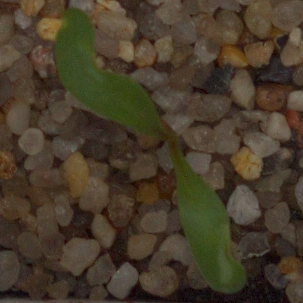
Label: sugar_beet